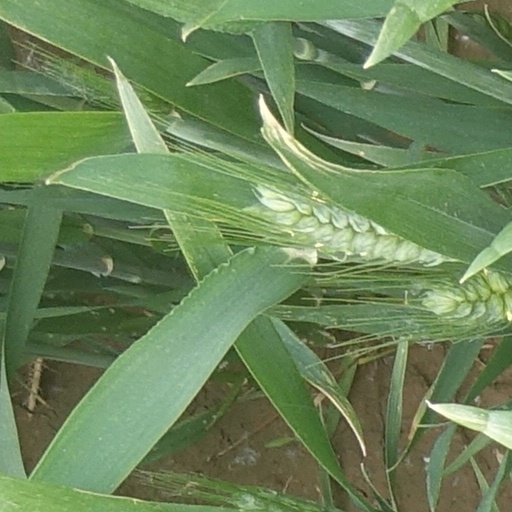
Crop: wheat